List of The Most Popular Girls in School episodes

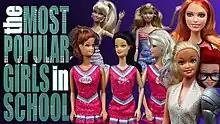
Cast of "MPGIS" (Clockwise from upper left: Cameron, Shay, Jenna, Rachel, Deandra, Brittnay, Mackenzie and Trisha)

"The Most Popular Girls in School" (abbreviated "MPGIS") is an American stop-motion animated comedy web series that debuted on YouTube on May 1, 2012. Created by Mark Cope and Carlo Moss, the series animates Barbie, Ken and other fashion dolls, usually with customized costumes and hairstyles, as various characters. "MPGIS" follows the exploits of the fictional Overland Park High School cheerleading squad and their friends, family and enemies. "Variety" described the series as ""Mean Girls" meets "South Park"". To date, over 80 episodes have been released. The first episode has been viewed 11 million times, and many episodes have received views in the millions. After a year hiatus, the fifth season premiered June 13, 2017.